History of Paris (1946–2000)

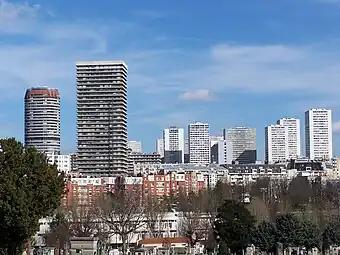
New towers in the 13th arrondissement

The first municipal elections in Paris (and in France) since the war had been held on April 29 and May 13, 1945; they were also the first French elections in which women could vote. Six parties had taken part. The Communists had won 37 percent of the vote and 27 council seats out of 90, making them the largest party in the city government. On October 21, 1945, the first parliamentary elections since the war took place, which were won by a coalition of communists and socialists. In 1946 the new government nationalized the private electric and gas utility companies, and closed a long-time Paris institution, the houses of prostitution ("Loi Marthe Richard").